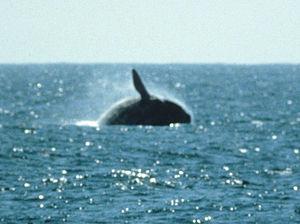
Voici la liste des cétacés par population.